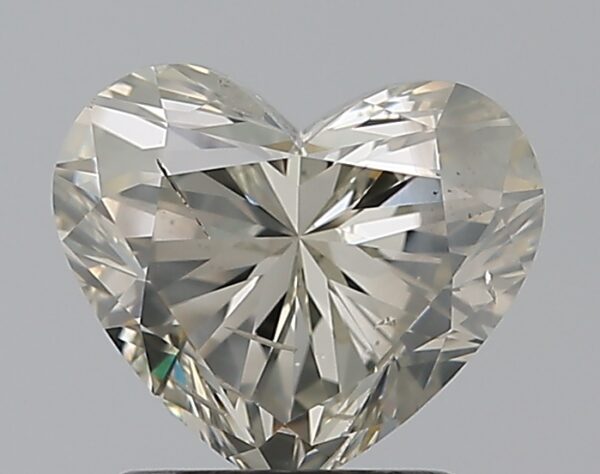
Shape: heart
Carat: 1.5
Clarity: SI2
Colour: K
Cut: EX
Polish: EX
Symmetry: EX
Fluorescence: N
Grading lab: IGI
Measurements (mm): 6.84 x 7.91 x 4.79